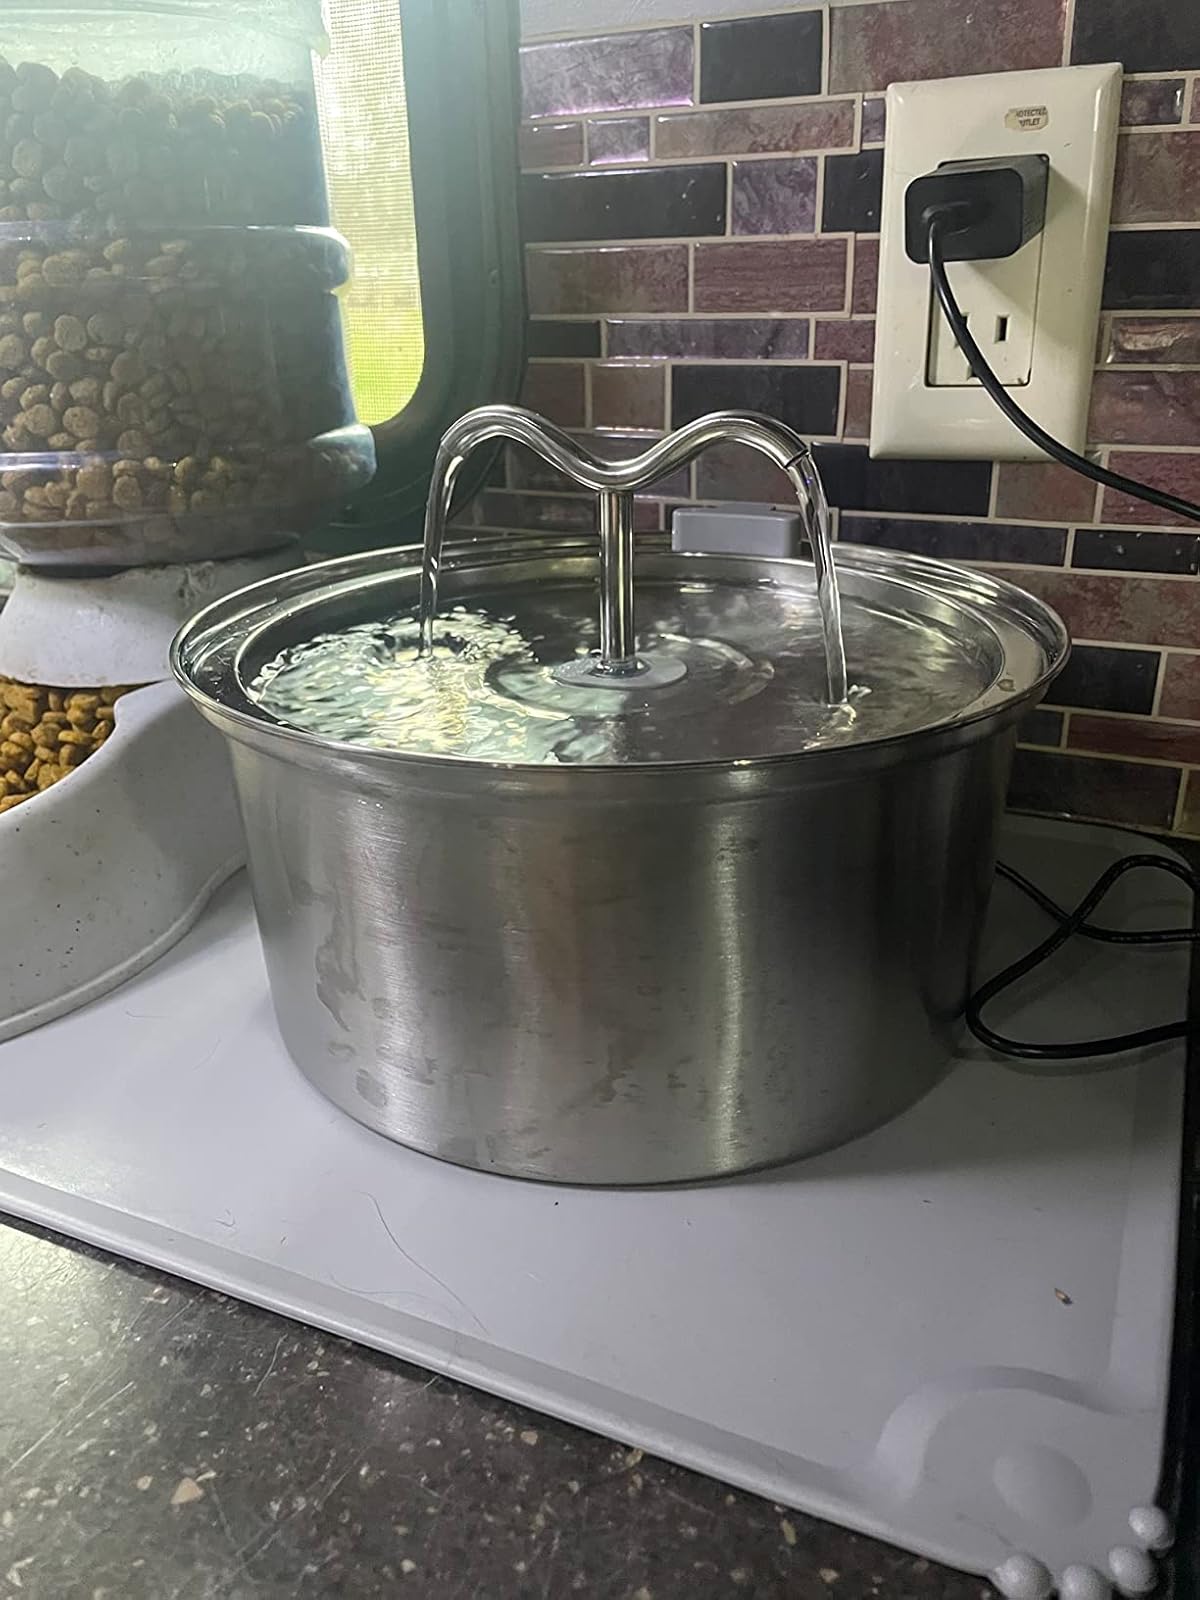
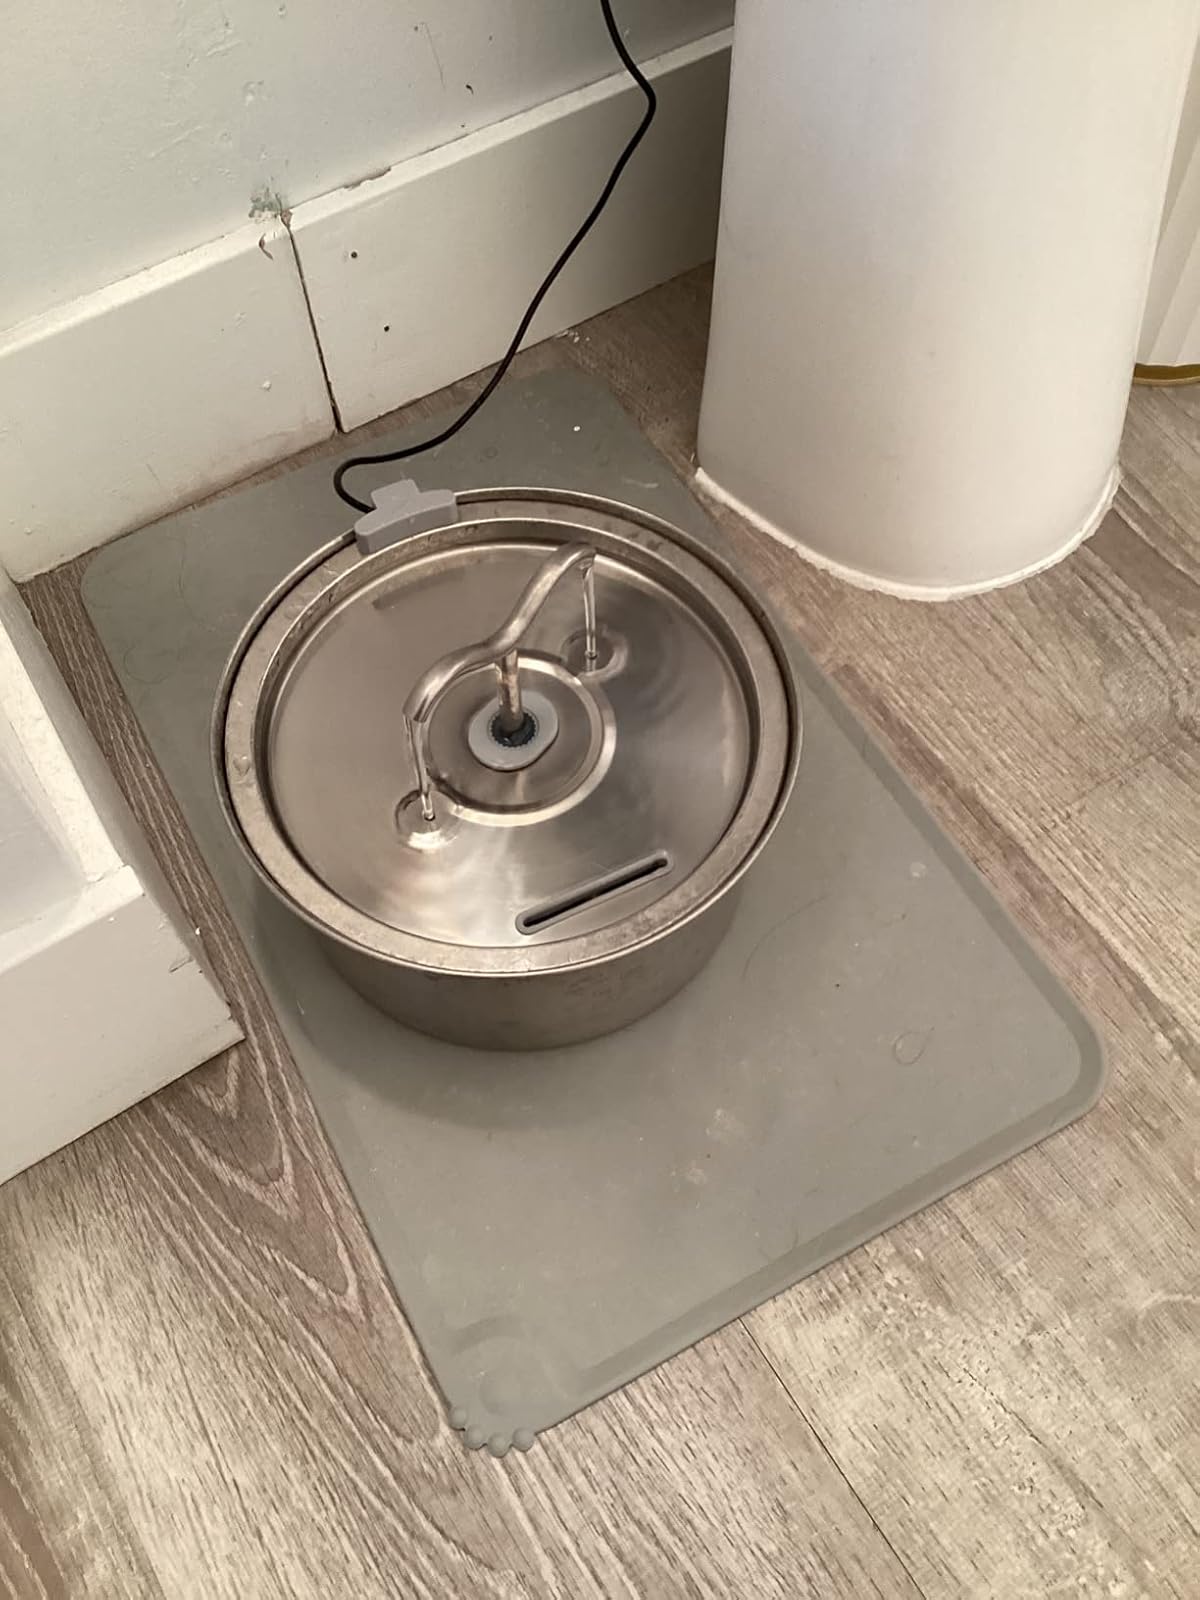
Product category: items_bowl
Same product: yes